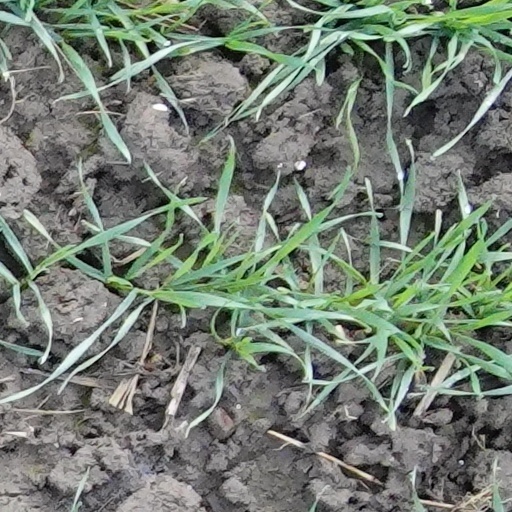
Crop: wheat